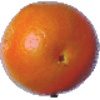
Label: tangelo